Félix-Ariel d'Assigny

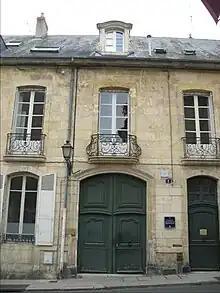
Family house of the Flamen d'Assigny in Nevers.

Félix-Ariel Flamen d'Assigny was born in the city of Nevers, and his father is Gilbert Flamen d'Assigny (1743-1819) who was Minister Plenipotentiary of Louis XVI at the Court of Bavaria.